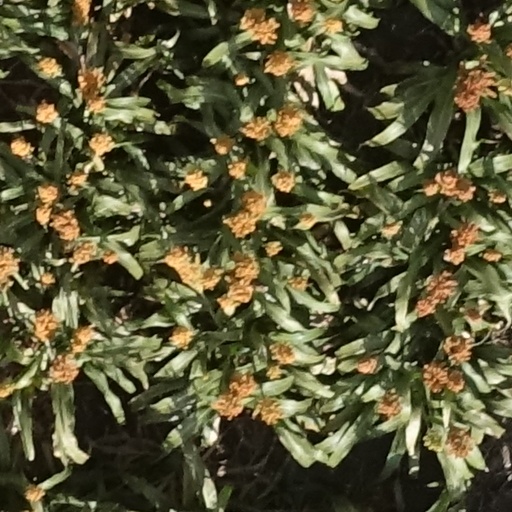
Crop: sorghum